Tijuana

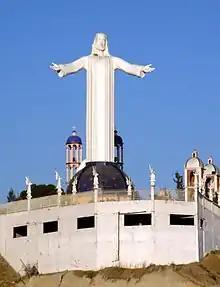
"Cristo Rey" statue near Colonia Los Álamos

Tijuana is a major gateway to the interior of Mexico to which it is connected by air and road directly, and by sea via the ports of Ensenada and San Diego. Within Tijuana there are freeways and other roads, and buses, but no passenger rail.